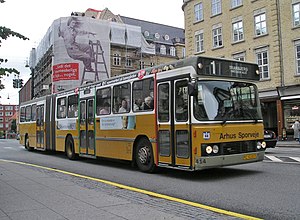
Århus Sporveje
ÅS-ledbus 414 (model DAB 12-1800B) på linje 1 på Park Alle.
Århus Sporveje var et trafikselskab ejet af Aarhus Kommune, der blev oprettet 1. januar 1928 og fusioneret ind i Midttrafik 1. januar 2007.